Rescued from an Eagle's Nest

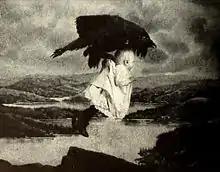
Still from the film showing its special effect of an eagle in flight carrying a child

Rescued from an Eagle's Nest is a 1908 American silent action-drama film produced by Edwin S. Porter for Edison Studios and directed by J. Searle Dawley. It features the first leading screen role of the legendary American filmmaker D. W. Griffith, whose directorial debut was released just six months after he performed in this production. Griffith's casting in the Edison film began when he found himself stranded and broke in New York City after a play he authored had failed. Desperate for money, he responded to Edison's offer to pay $15 to anyone who submitted a useable treatment or scenario based on the Puccini opera "Tosca". Porter rejected Griffith's submission, but the studio executive did offer him the lead role in "Rescued from an Eagle's Nest". A full print of this film survives in the extensive collection of moving images at the Museum of Modern Art. Only one other film in which Griffith appears as an actor survives.